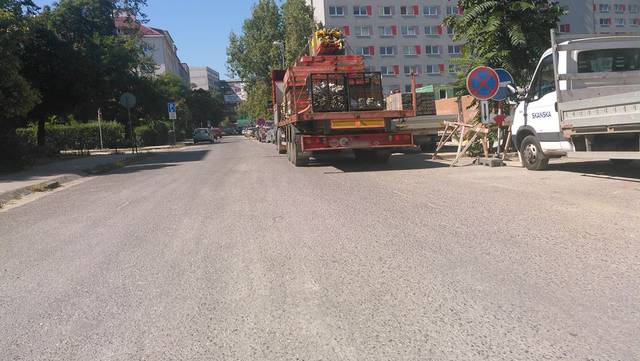
Region: Austria
Coordinates: 48.155, 17.122